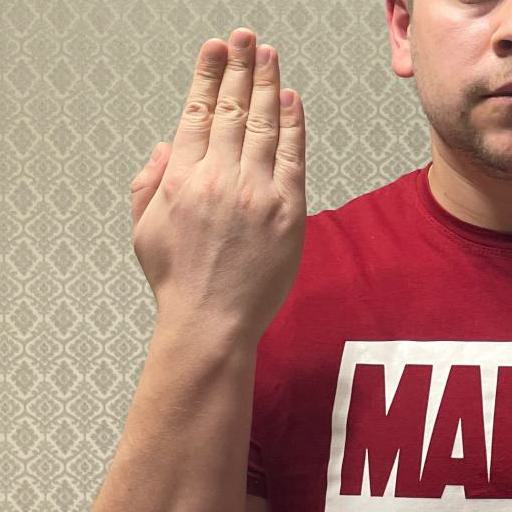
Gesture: stop_inverted